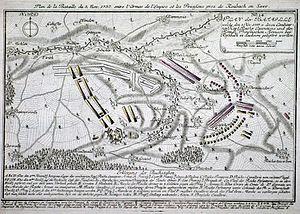
Le régiment de Piémont est un régiment d'infanterie du Royaume de France, créé en 1569 sous le nom de régiment de Brissac, est l'une des plus anciennes unités militaires, l'un des cinq Vieux, devenue à partir de la Révolution le 3ᵉ régiment d'infanterie de ligne.